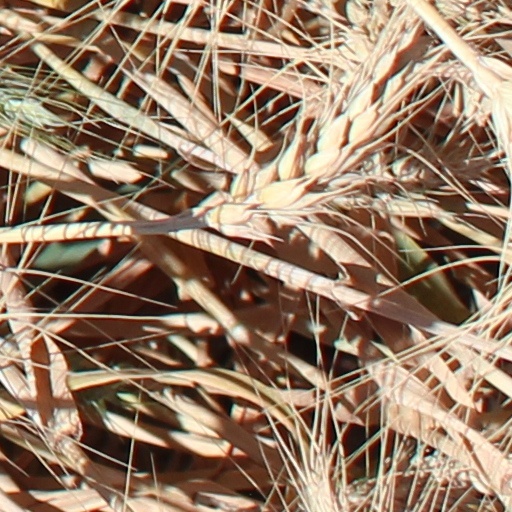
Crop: wheat